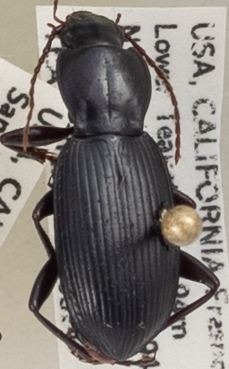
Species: Pterostichus panticulatus
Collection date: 2022-05-24
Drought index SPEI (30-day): -1.78
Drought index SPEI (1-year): -1.28
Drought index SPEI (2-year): -2.09